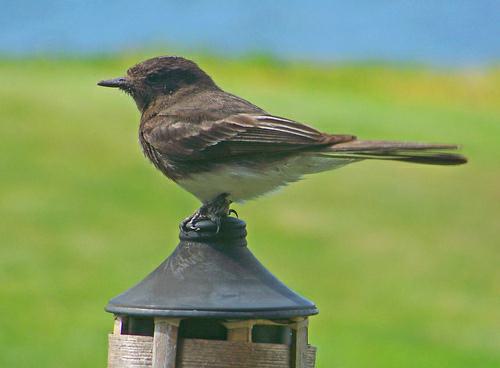
A photo of a sayornis